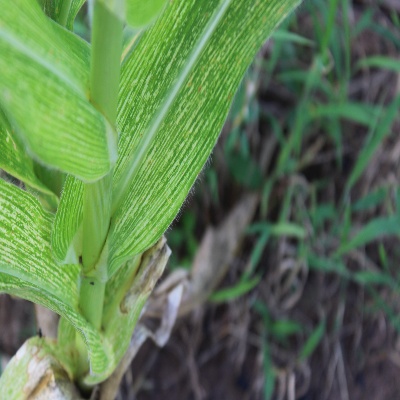
Crop: Maize
Condition: streak virus